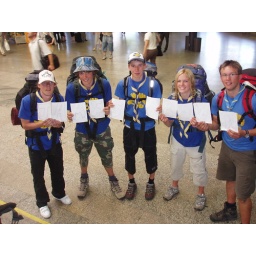
The James Brown sign made to find James Brown at a train station in Bratislava, Slovakia (Summer 2006)